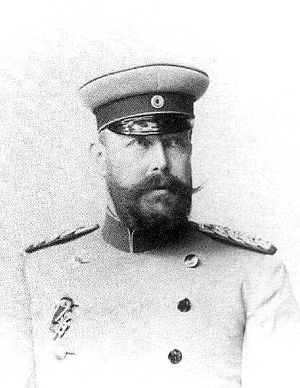
Paul Frederik af Mecklenburg-Schwerin (1852-1923)
Hertug Paul Frederik til Mecklenburg-Schwerin var en tysk prins af Mecklenburg-Schwerin og mecklenburgsk officer og general i kavalleriet under Første Verdenskrig.